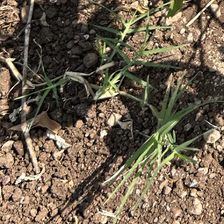
Weed species: Harali_(Cynodon_dactylon)